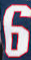
Number: 6